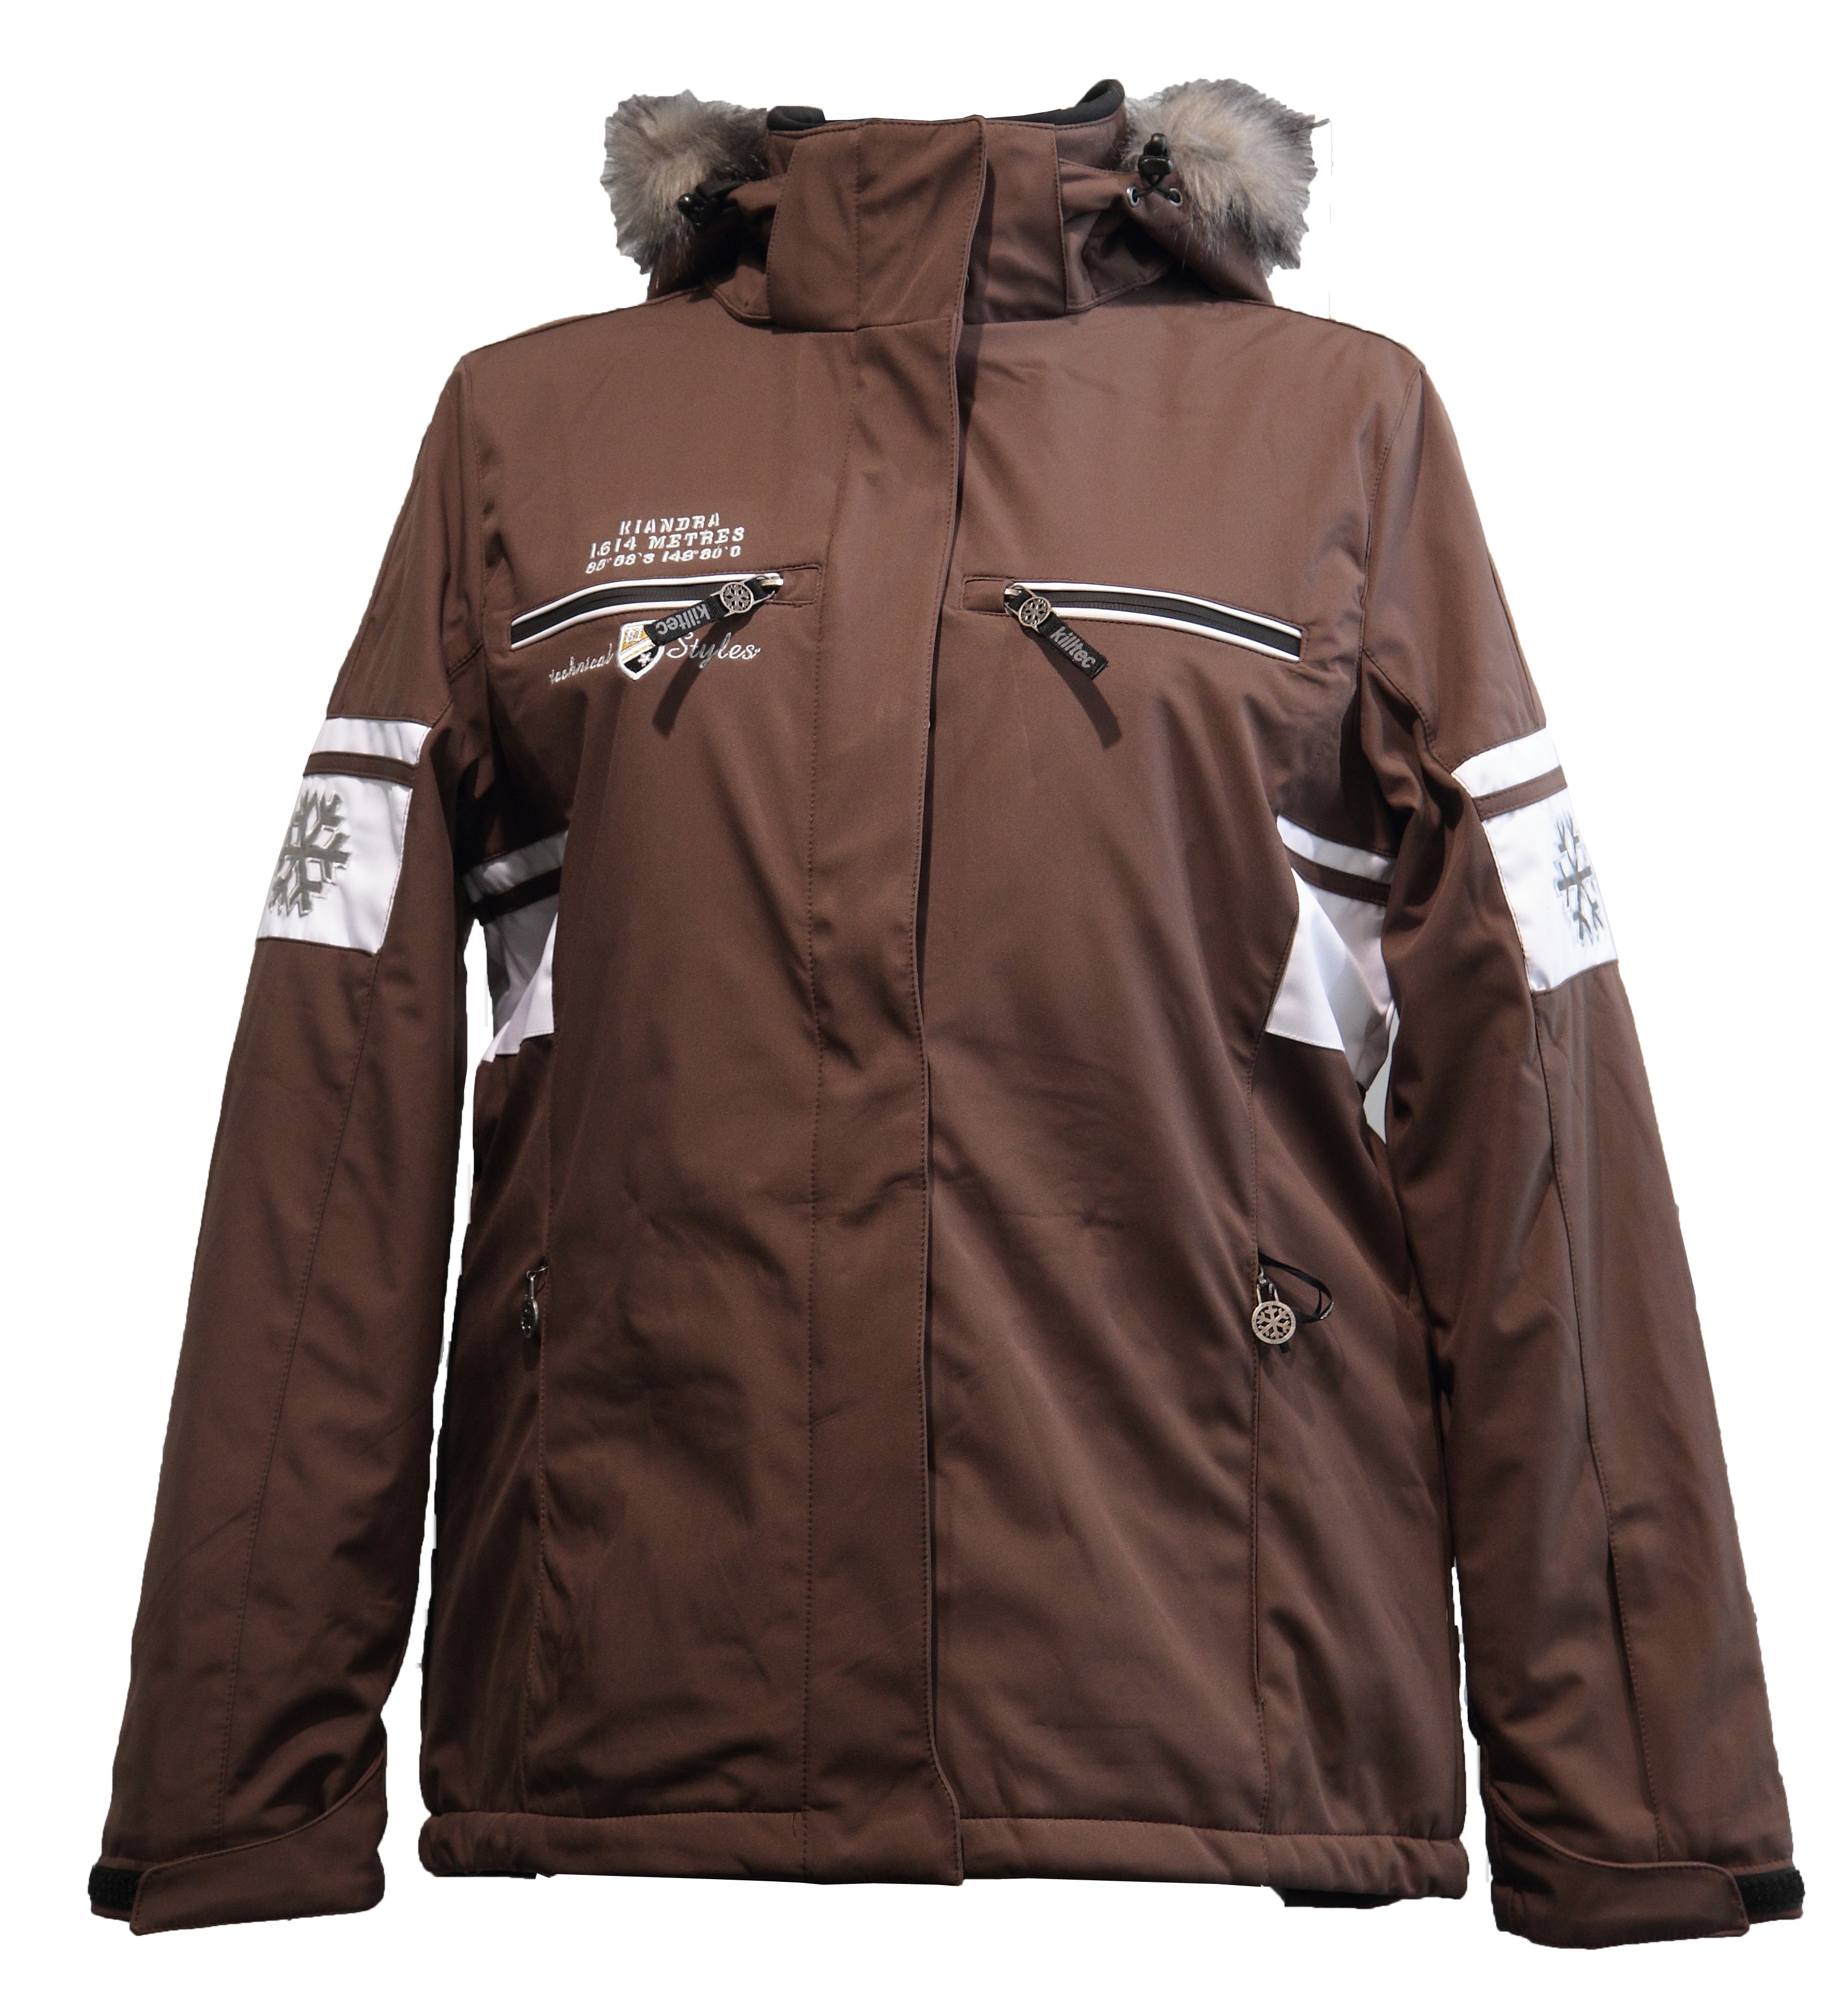
mountain, snow, cold, winter, leather, brown, clothing, jacket, holding, outerwear, hood, ski, sleeve, winter holidays, alpine skiing